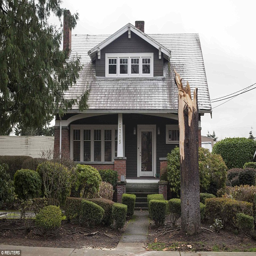
lucky miss : the trunk of a broken tree is pictured in the yard of a home after a winter storm on friday